Conservation and restoration of outdoor artworks

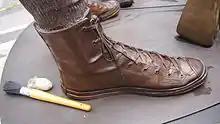
Wax and a brush used to maintain a bronze sculpture

Preventive conservation involves actions taken to delay deterioration of cultural heritage. For outdoor artworks, this usually involves the application of a protective coating and regular maintenance. The particular protective coating is chosen based on its durability, adhesion to the surface, ease of maintenance, and surface appearance on the work. The coating provides some protection from environmental factors, but must be occasionally be reduced and reapplied for best results. A long-term conservation schedule should be created and implemented to ensure the longevity of the artwork. A maintenance walk-through schedule should also be established to routinely check the condition of the objects. This may be a weekly procedure; it is useful as conservators can assess and document any damage caused by visitors or environmental conditions, and may rinse and wipe down sculptures.